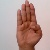
The image shows a hand gesture representing the letter 'B' in Indian Sign Language.